Tiberius Claudius Nero (father of Tiberius Caesar)

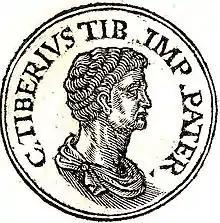

Nero was a member of the republican Claudia gens of Rome. He was a descendant of the censor Appius Claudius Caecus. Nero was the son of Tiberius Claudius Nero and his mother was a descendant of the Claudian gens. Nero had a sister named Claudia, who married the prefect Quintus Volusius.